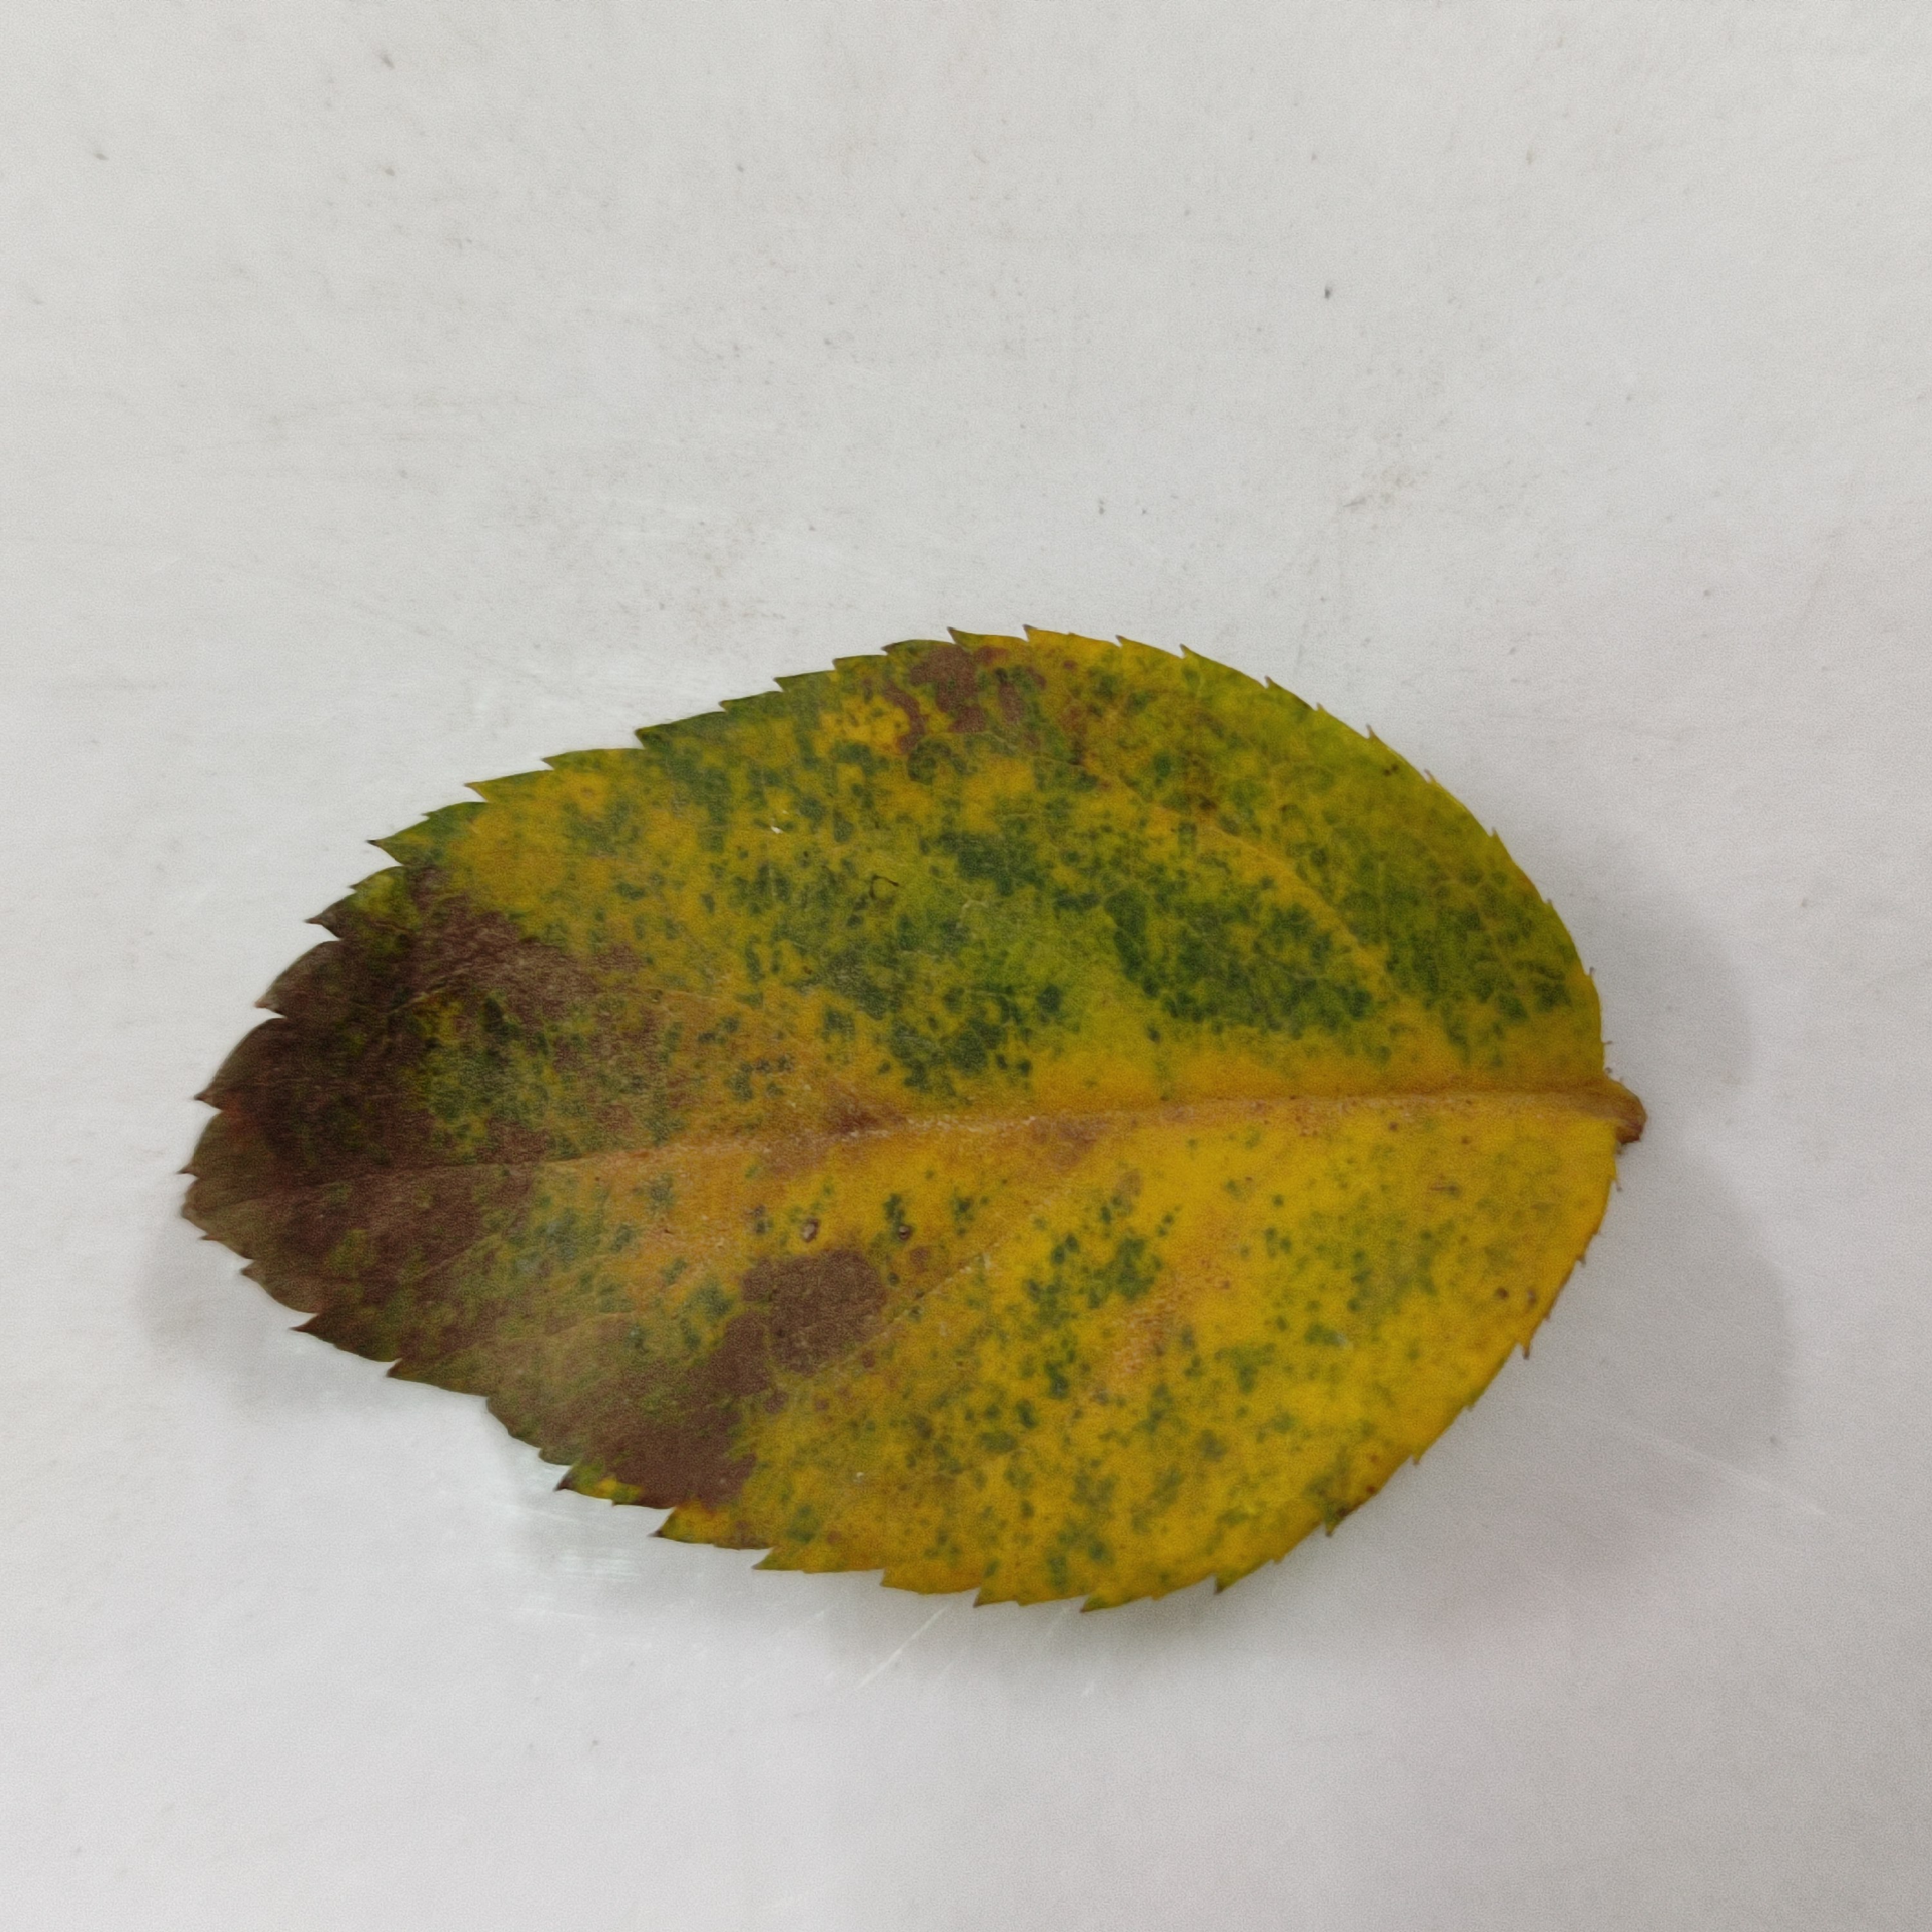
Label: Black Spot